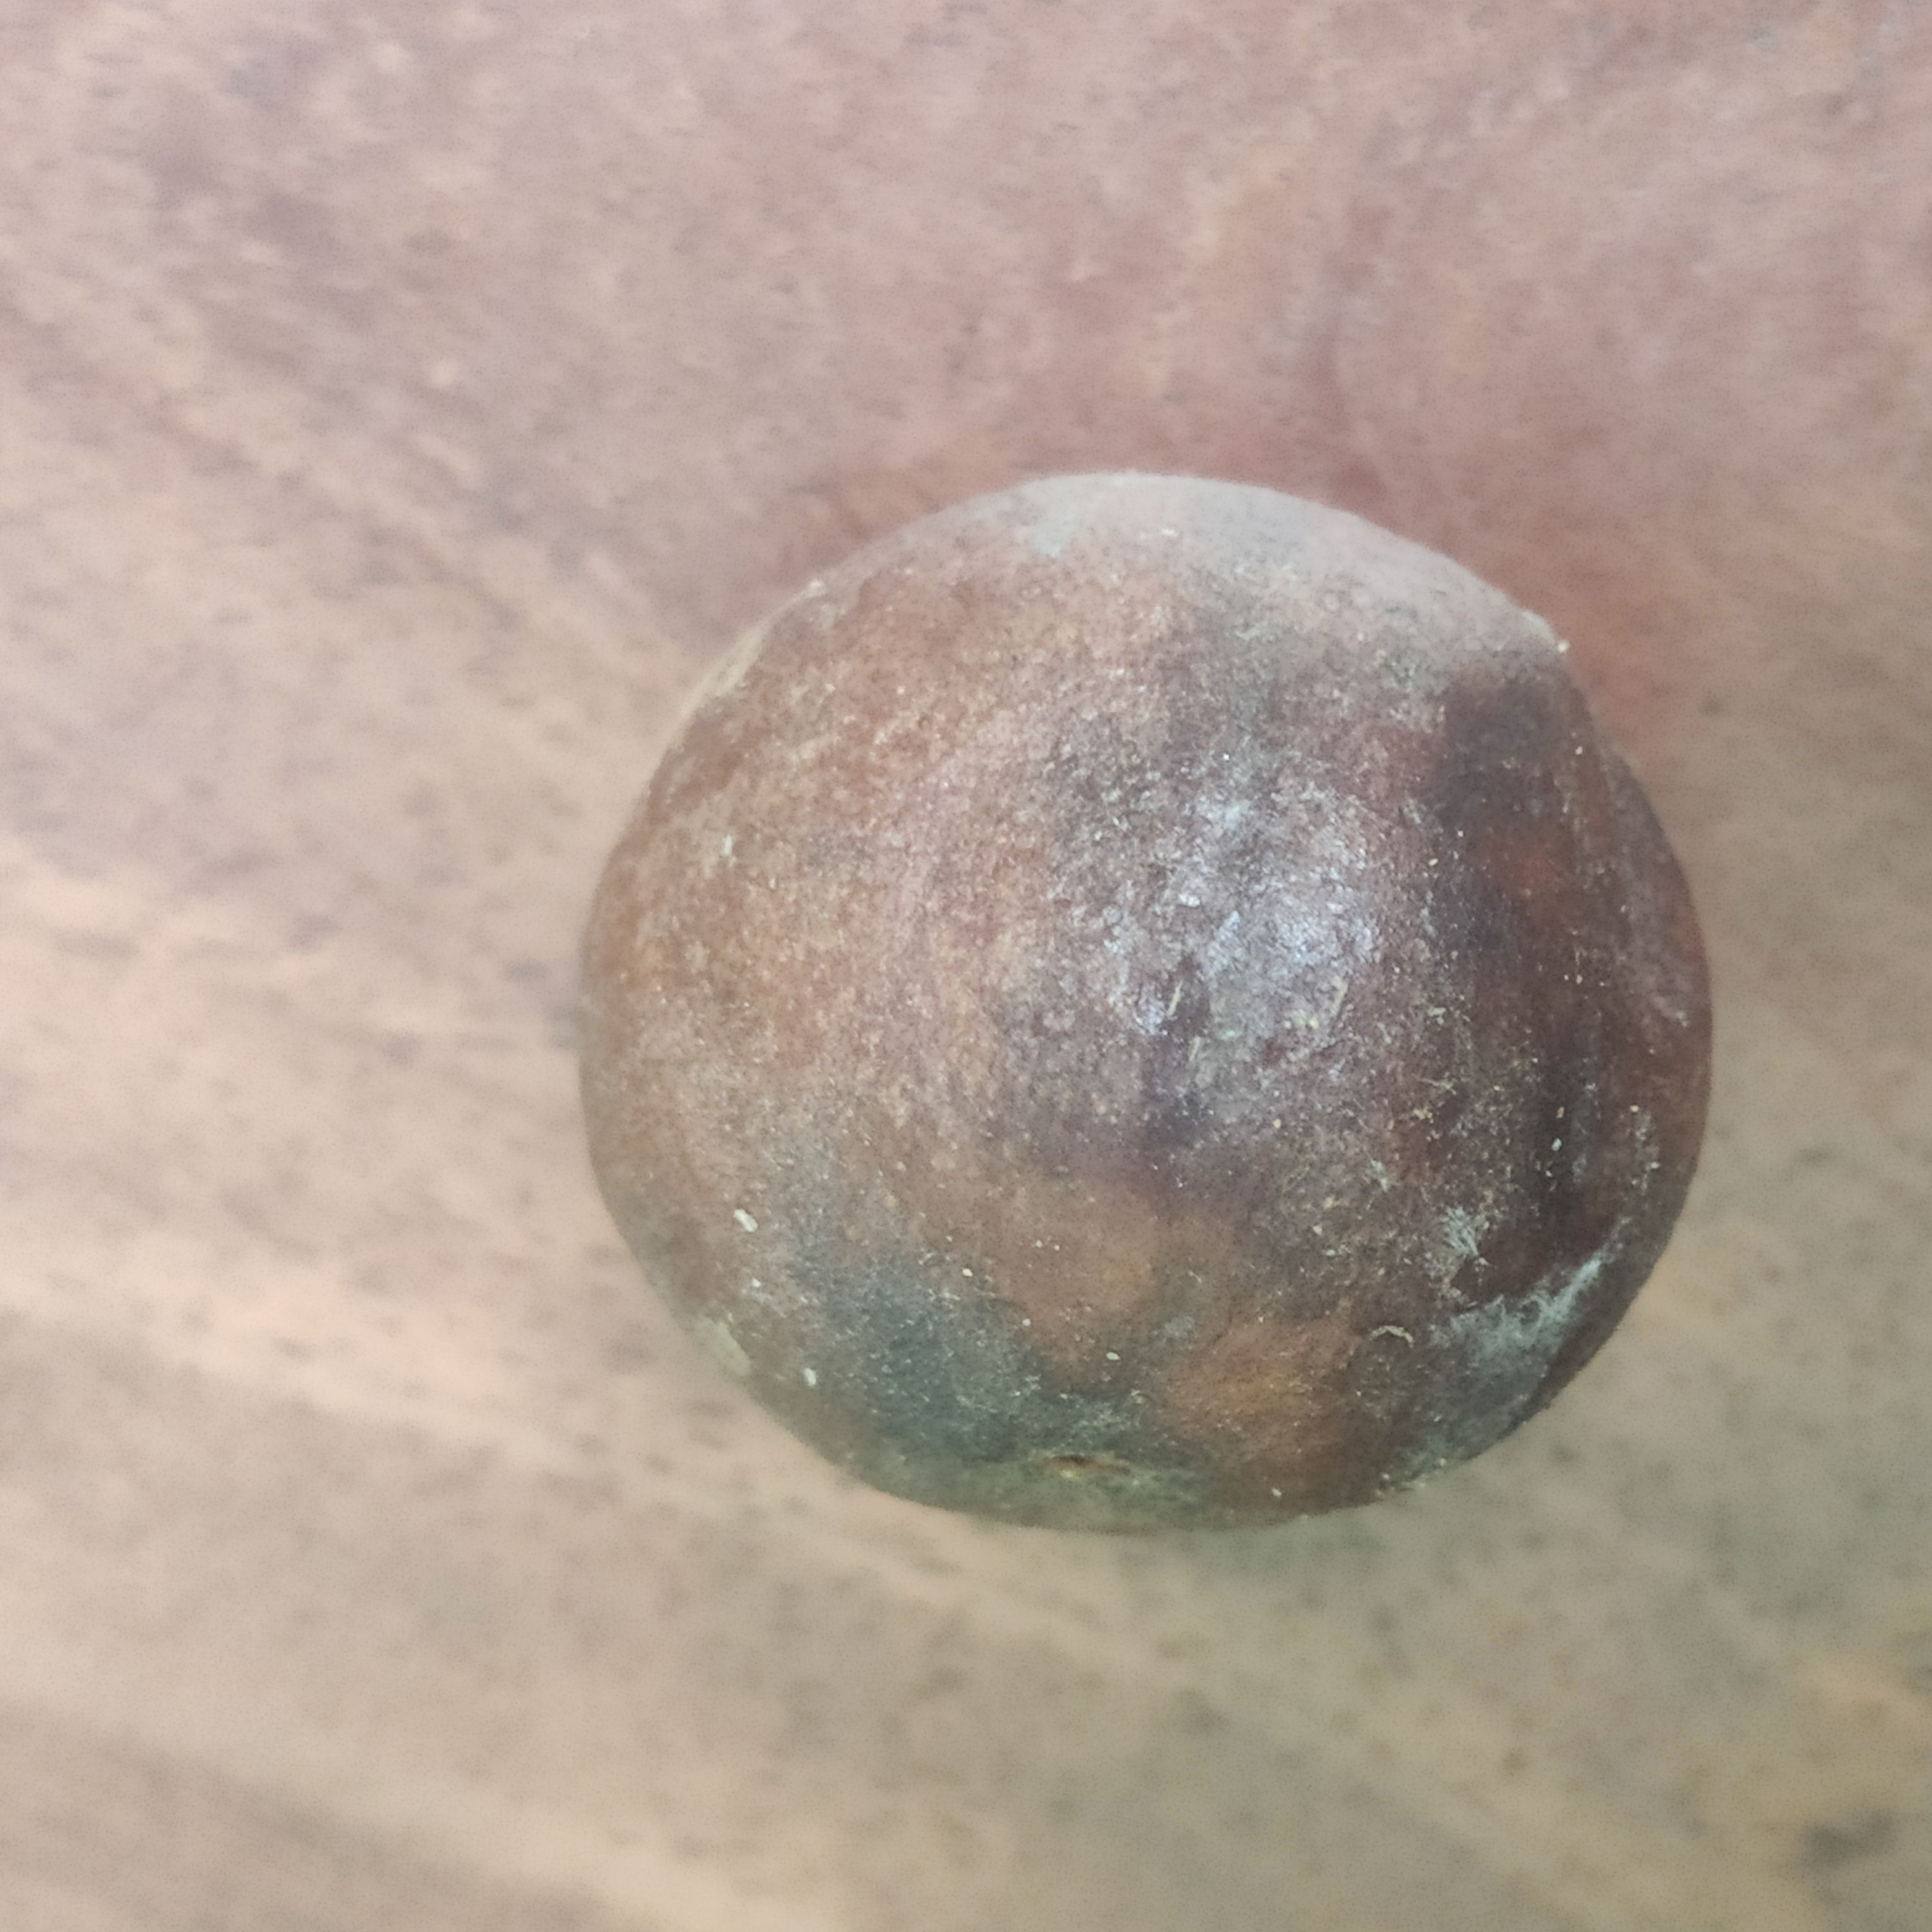
Fruit: burmese-grape
Grade: 3rd-grade